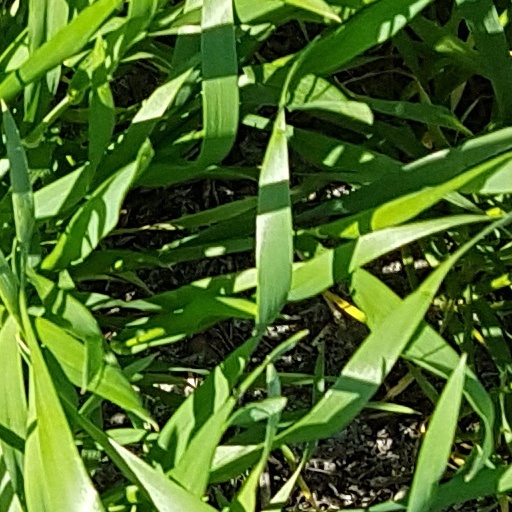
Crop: wheat